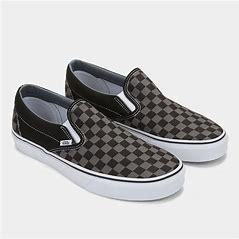
Brand: Vans
Model: Slip On